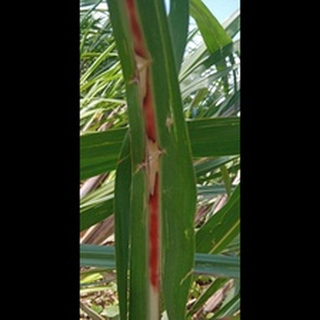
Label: sugarcane_red_rot